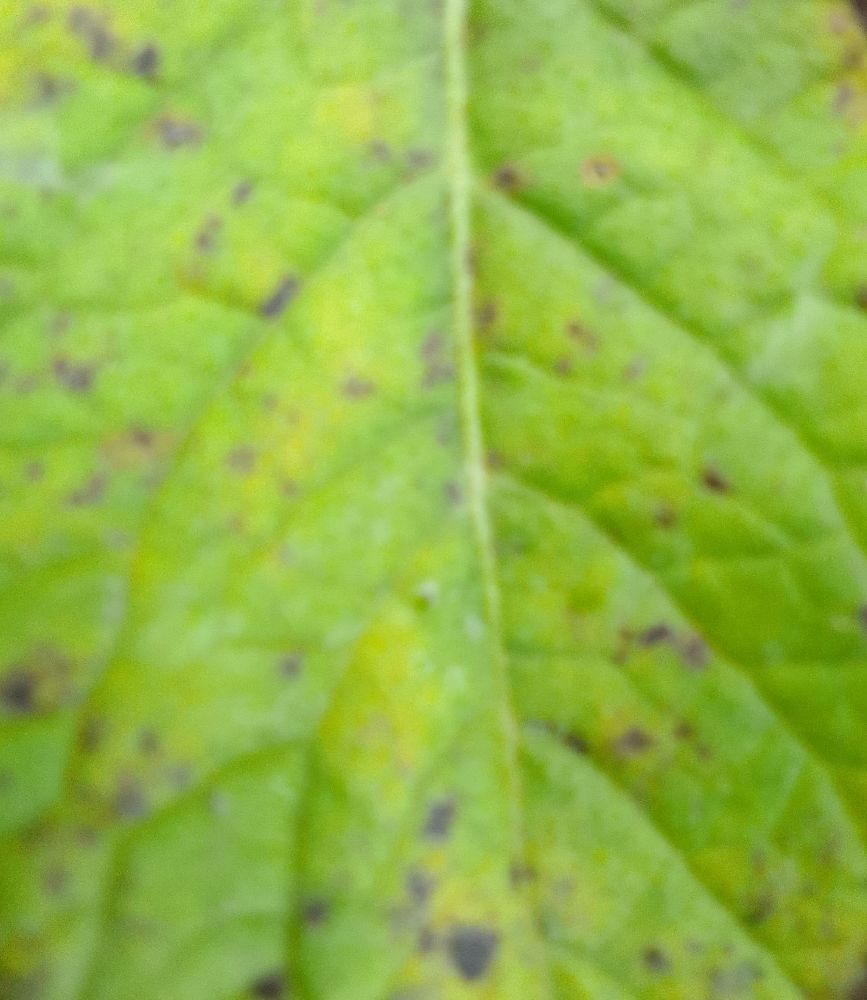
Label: Early blight